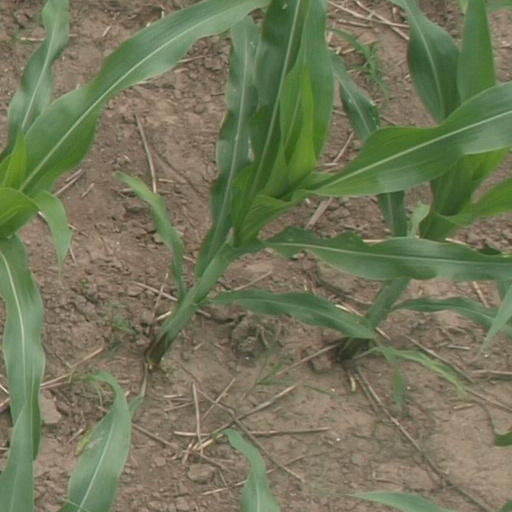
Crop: maize; corn